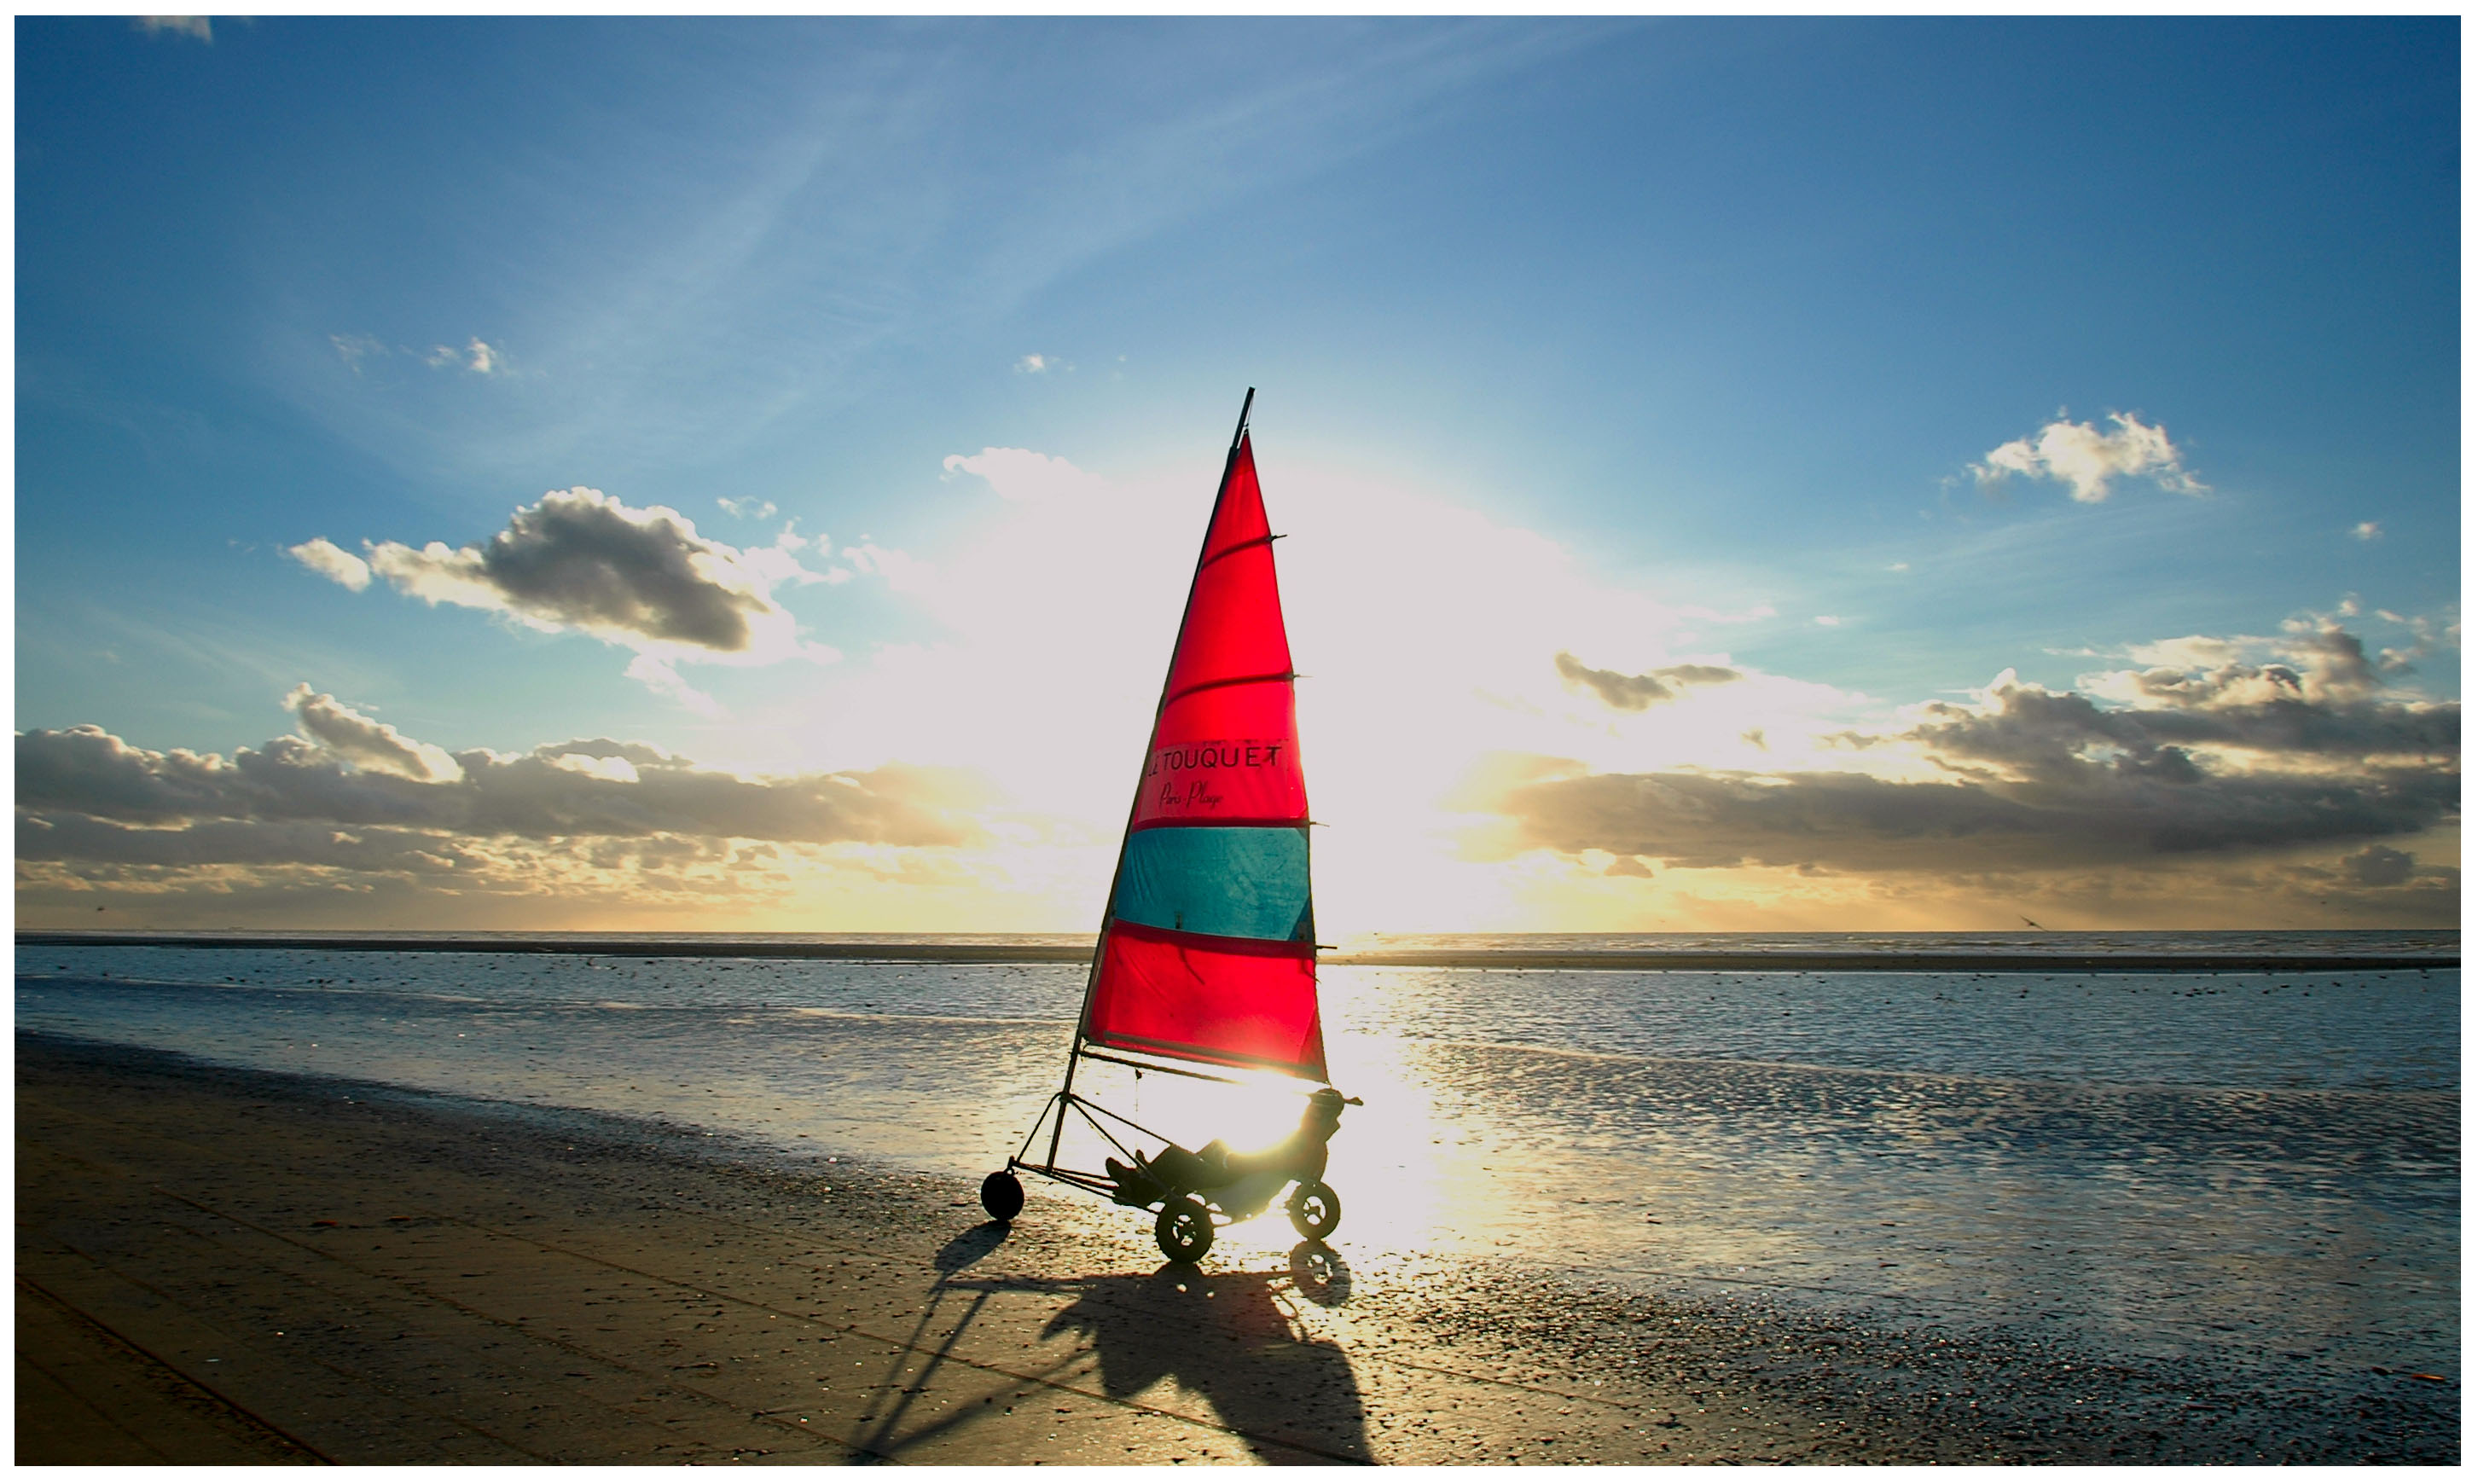
beach, sea, coast, ocean, horizon, sky, boat, tricycle, wave, wind, bike, vehicle, sailing, surfboard, bay, sailboat, windsurfing, sail, sailing ship, surfing equipment and supplies, wind bike